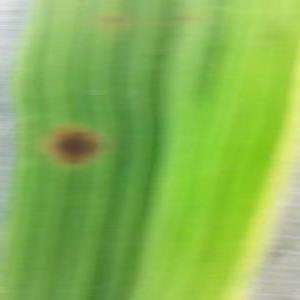
Disease: Brownspot